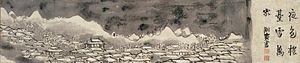
Buson Yosa, né Buson Taniguchi et plus connu sous son seul nom Buson, est un poète et un artiste-peintre japonais bunjin-ga du XVIIIᵉ siècle. Il est considéré comme l'un des quatre maîtres classiques du haïku avec Bashō, Issa et Shiki.
Le terme « trésor national » est utilisé au Japon depuis 1897 pour désigner les biens les plus précieux du patrimoine culturel du Japon